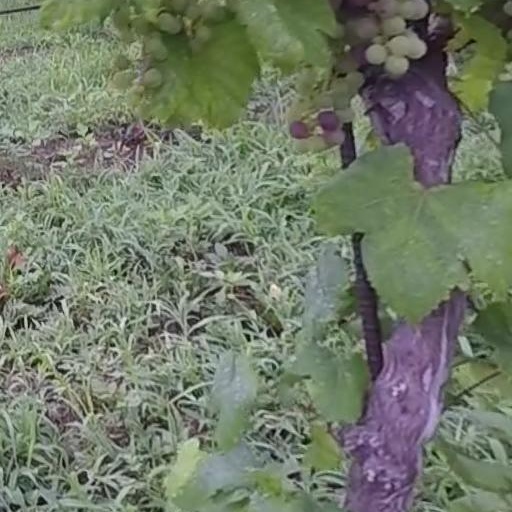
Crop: grape